Mom jeans

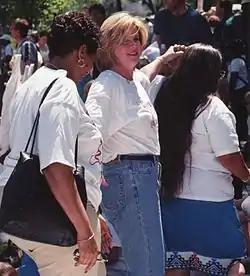
Then-Second Lady of the United States Tipper Gore (center) wears a pair of "mom jeans" at the Million Mom March protest

Mom jeans is an informal term for high-waisted women's jeans that were first fashionable in the late 1980s and early 1990s. In the late 1990s and 2000s they were mainly worn by adult American women and considered "old" by younger women. High rise, ankle length "mom jeans" have since become fashionable again in the 2010s and into the 2020s with younger women from tween and teen aged girls, on up through college aged women and beyond.